Lay-Pritchett House

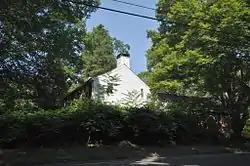

The Lay-Pritchett House is a historic house on Stevenstown Road (Connecticut Route 145) in Westbrook, Connecticut. Built about 1737 and enlarged several times since, it is distinctive for retaining its core elements in their original configuration and without significant alteration. The house was listed on the National Register of Historic Places in 1978.